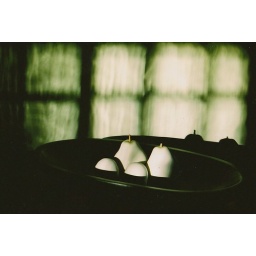
white pears in a black wooden bowl